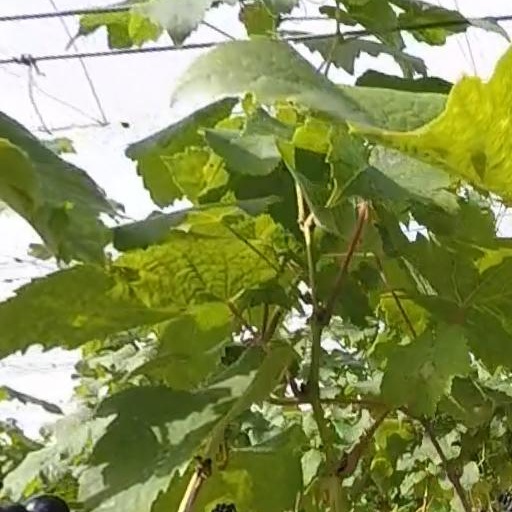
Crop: grape